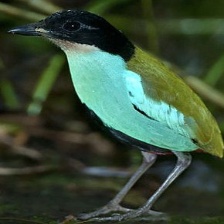
Species: AZURE BREASTED PITTA
Scientific name: PITTA STEERII